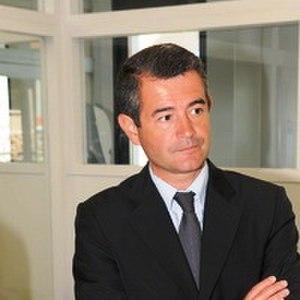
Franck Marlin
Cet article dresse, par ordre alphabétique, la liste des 577 députés français de la XVᵉ législature de la Cinquième République, ouverte le 21 juin 2017.
Franck Marlin, né le 30 septembre 1964 à Orléans, est un homme politique français. Membre des Républicains, il est député de l'Essonne de 1995 à 2020 et maire d'Étampes de 1995 à 2017 et depuis 2020.